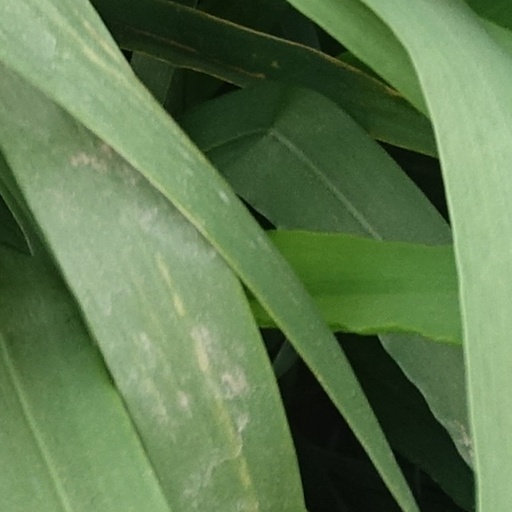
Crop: wheat